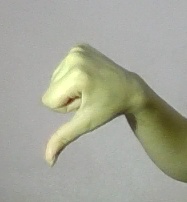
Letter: waw